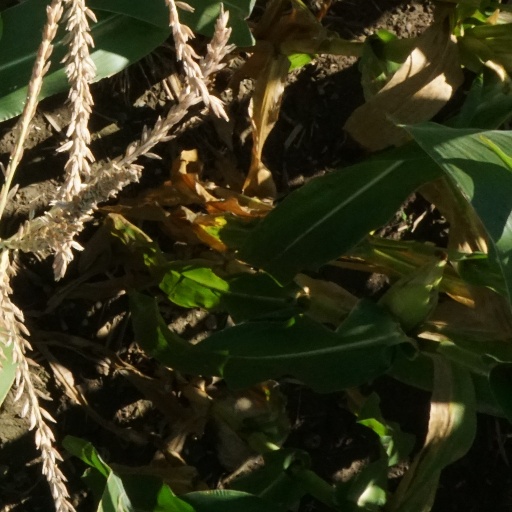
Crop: maize; corn